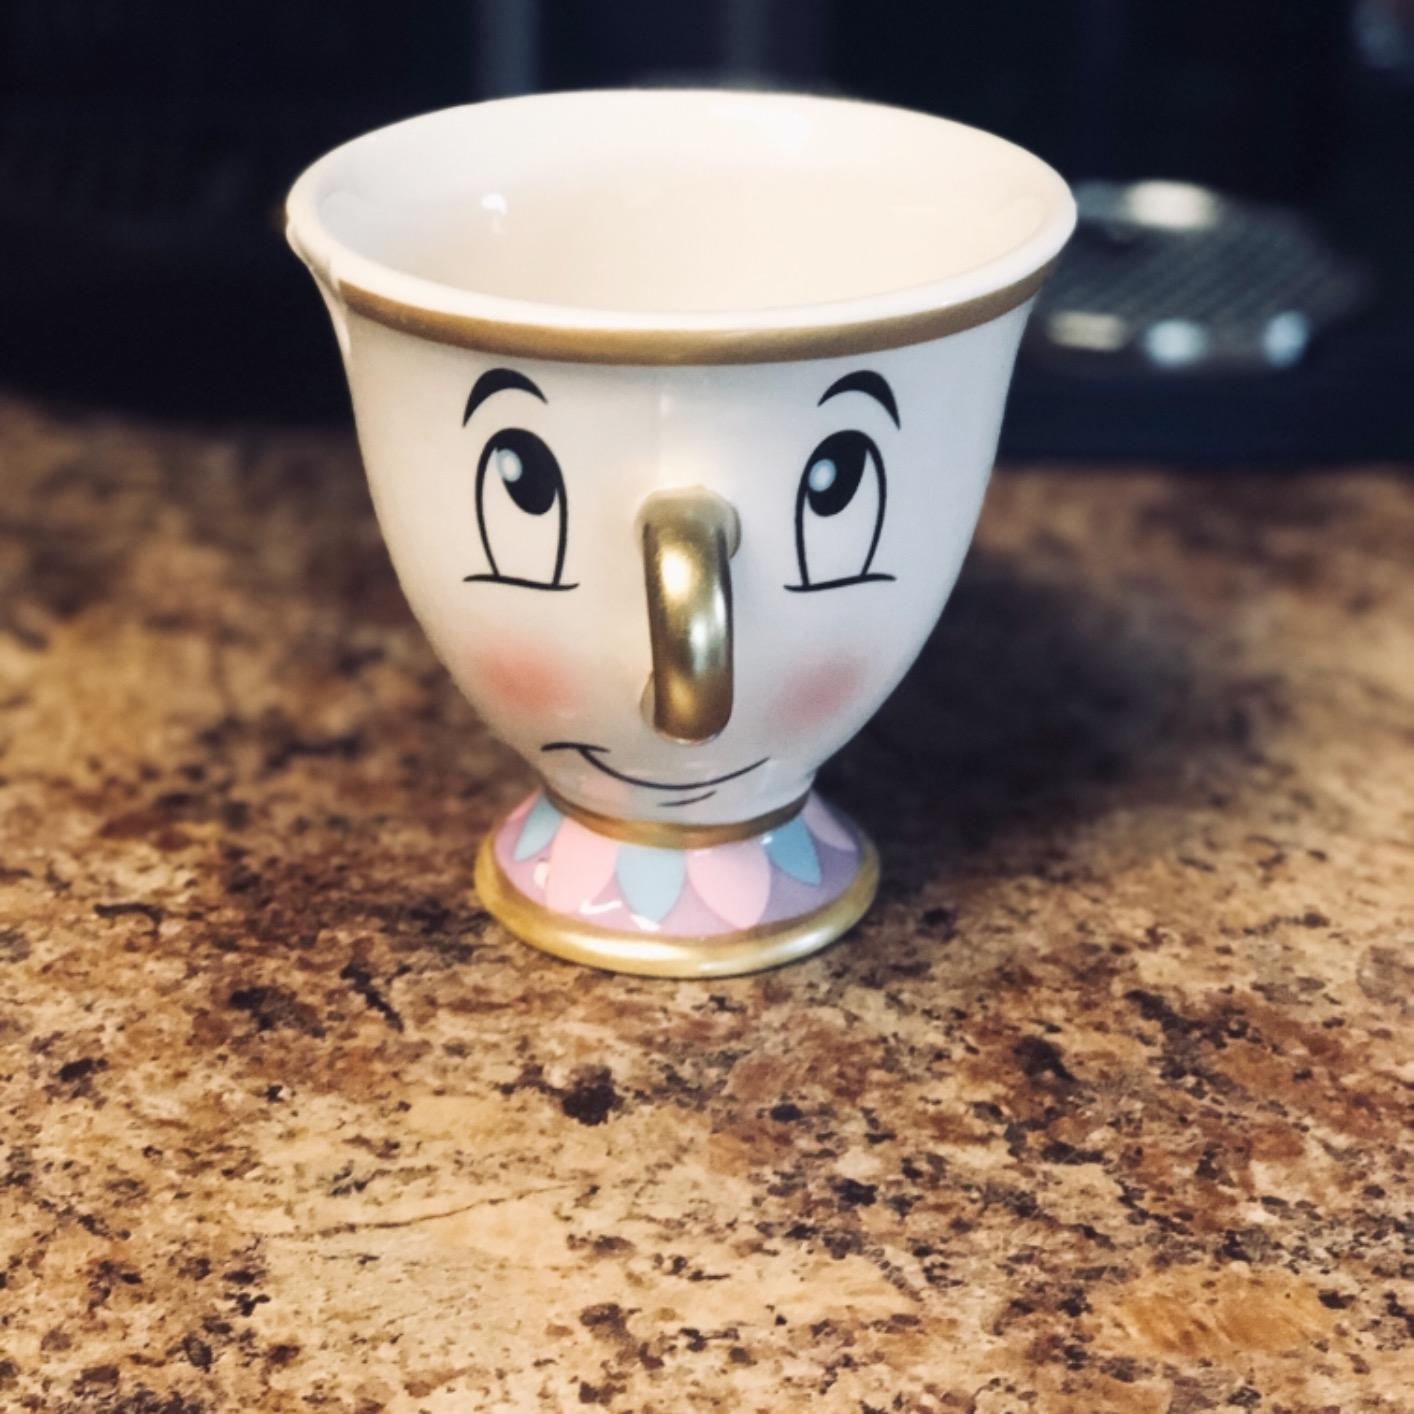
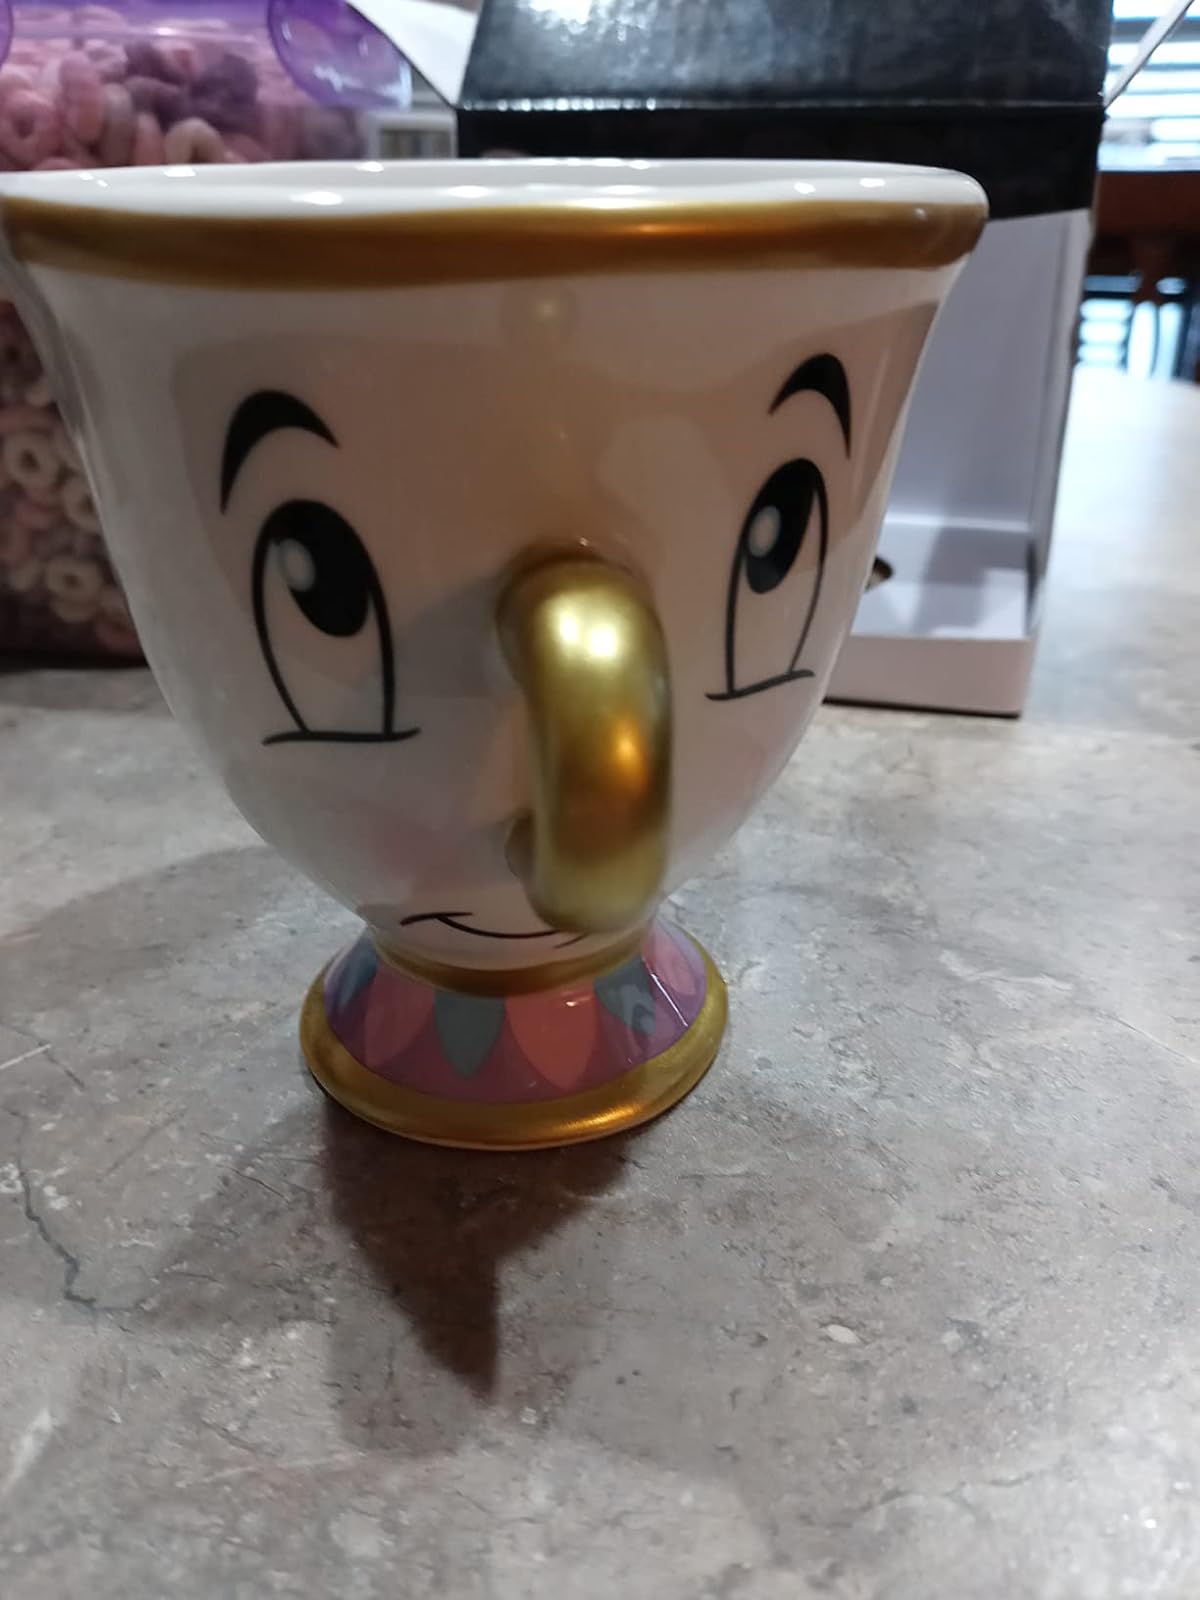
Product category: items_mug
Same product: yes